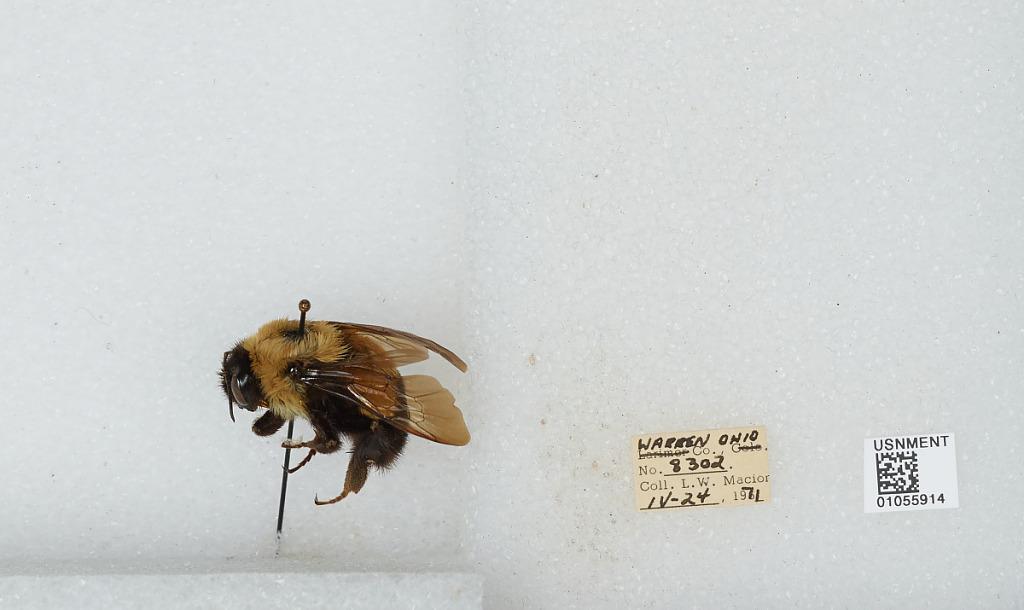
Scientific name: Bombus (Bombus) affinis Cresson
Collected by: L. Macior
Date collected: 1971-4-24
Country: United States
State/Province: Ohio
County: Warren
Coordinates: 39.4242, -84.1856